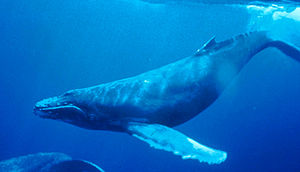
Pukkelhval
Undervandsfoto af pukkelhval
Undervandsfoto af pukkelhval
Pukkelhvalen er en temmelig stor hval, der tilhører bardehvalerne. Den bliver omkring 15 meter lang og vejer omkring 30-35 tons. Blåsten fra pukkelhvalen bliver 3-6 meter høj. Pukkelhvalen findes over det meste af verden, enkelte gange også i Danmark. I dag skønnes der at være omkring 85.000 pukkelhvaler i hele verden.